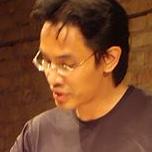
Age: 34